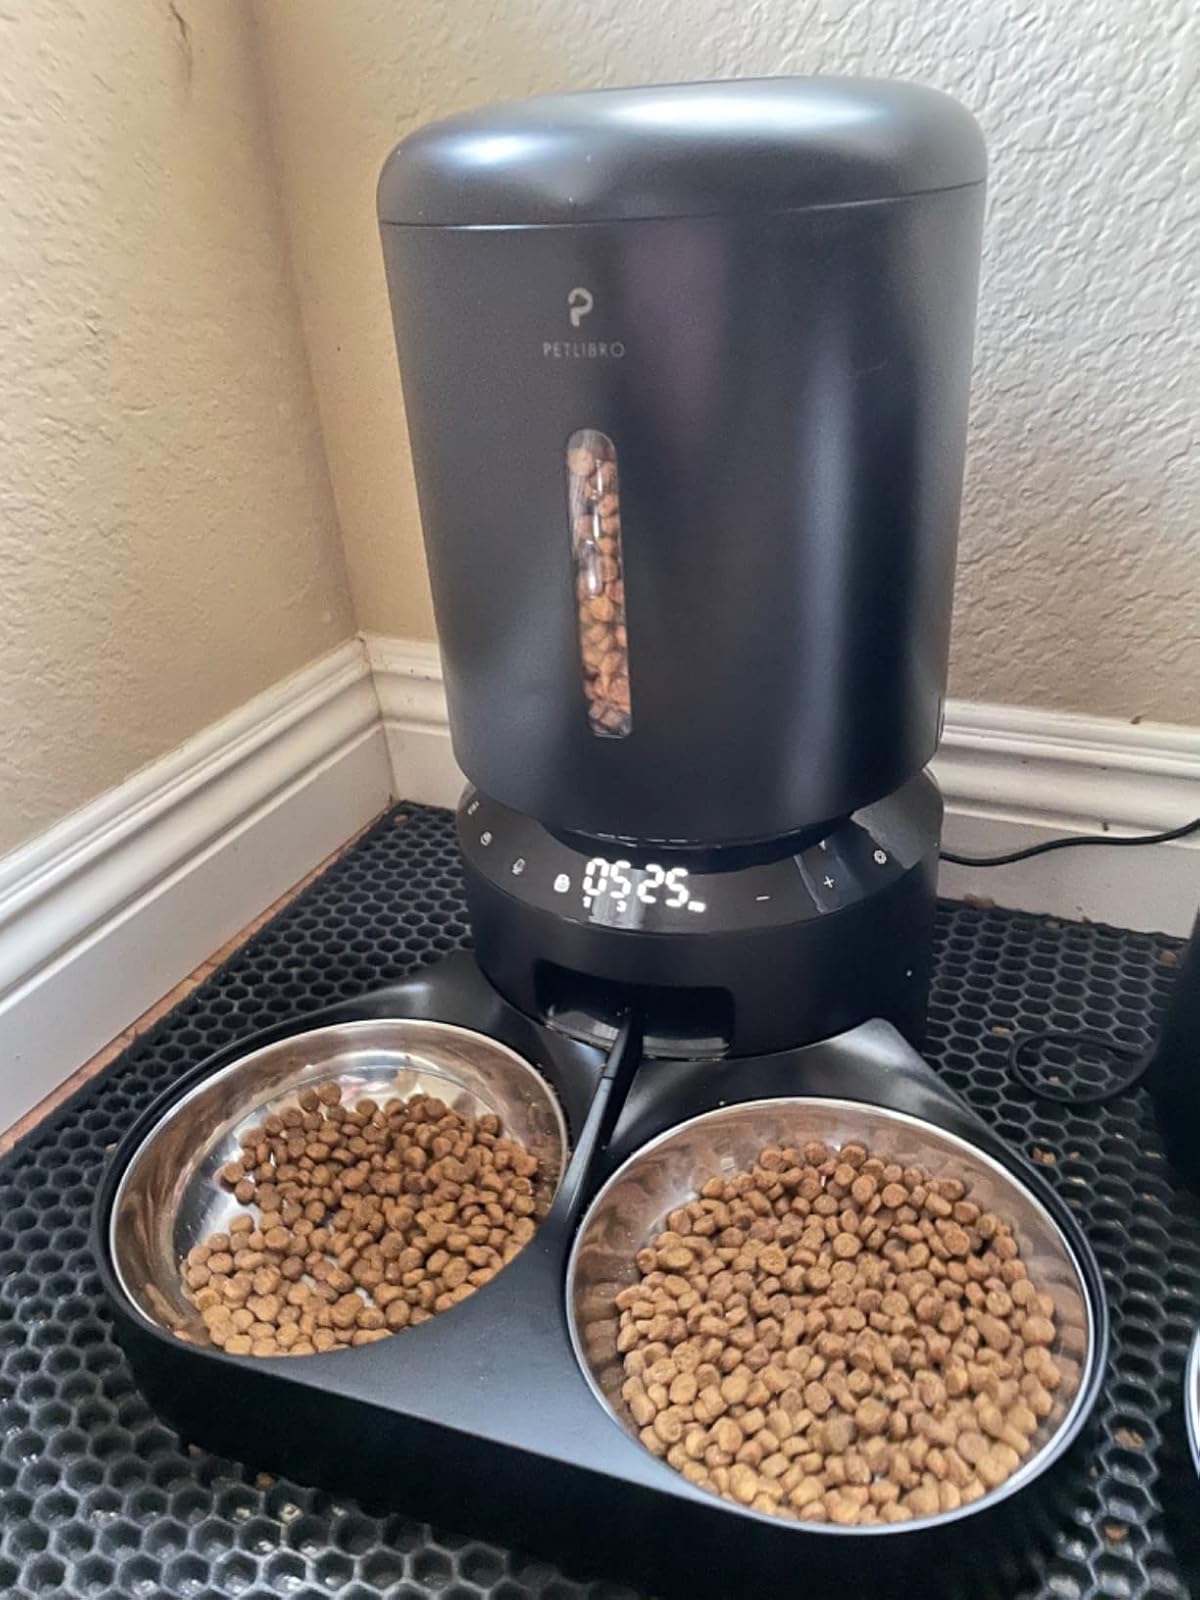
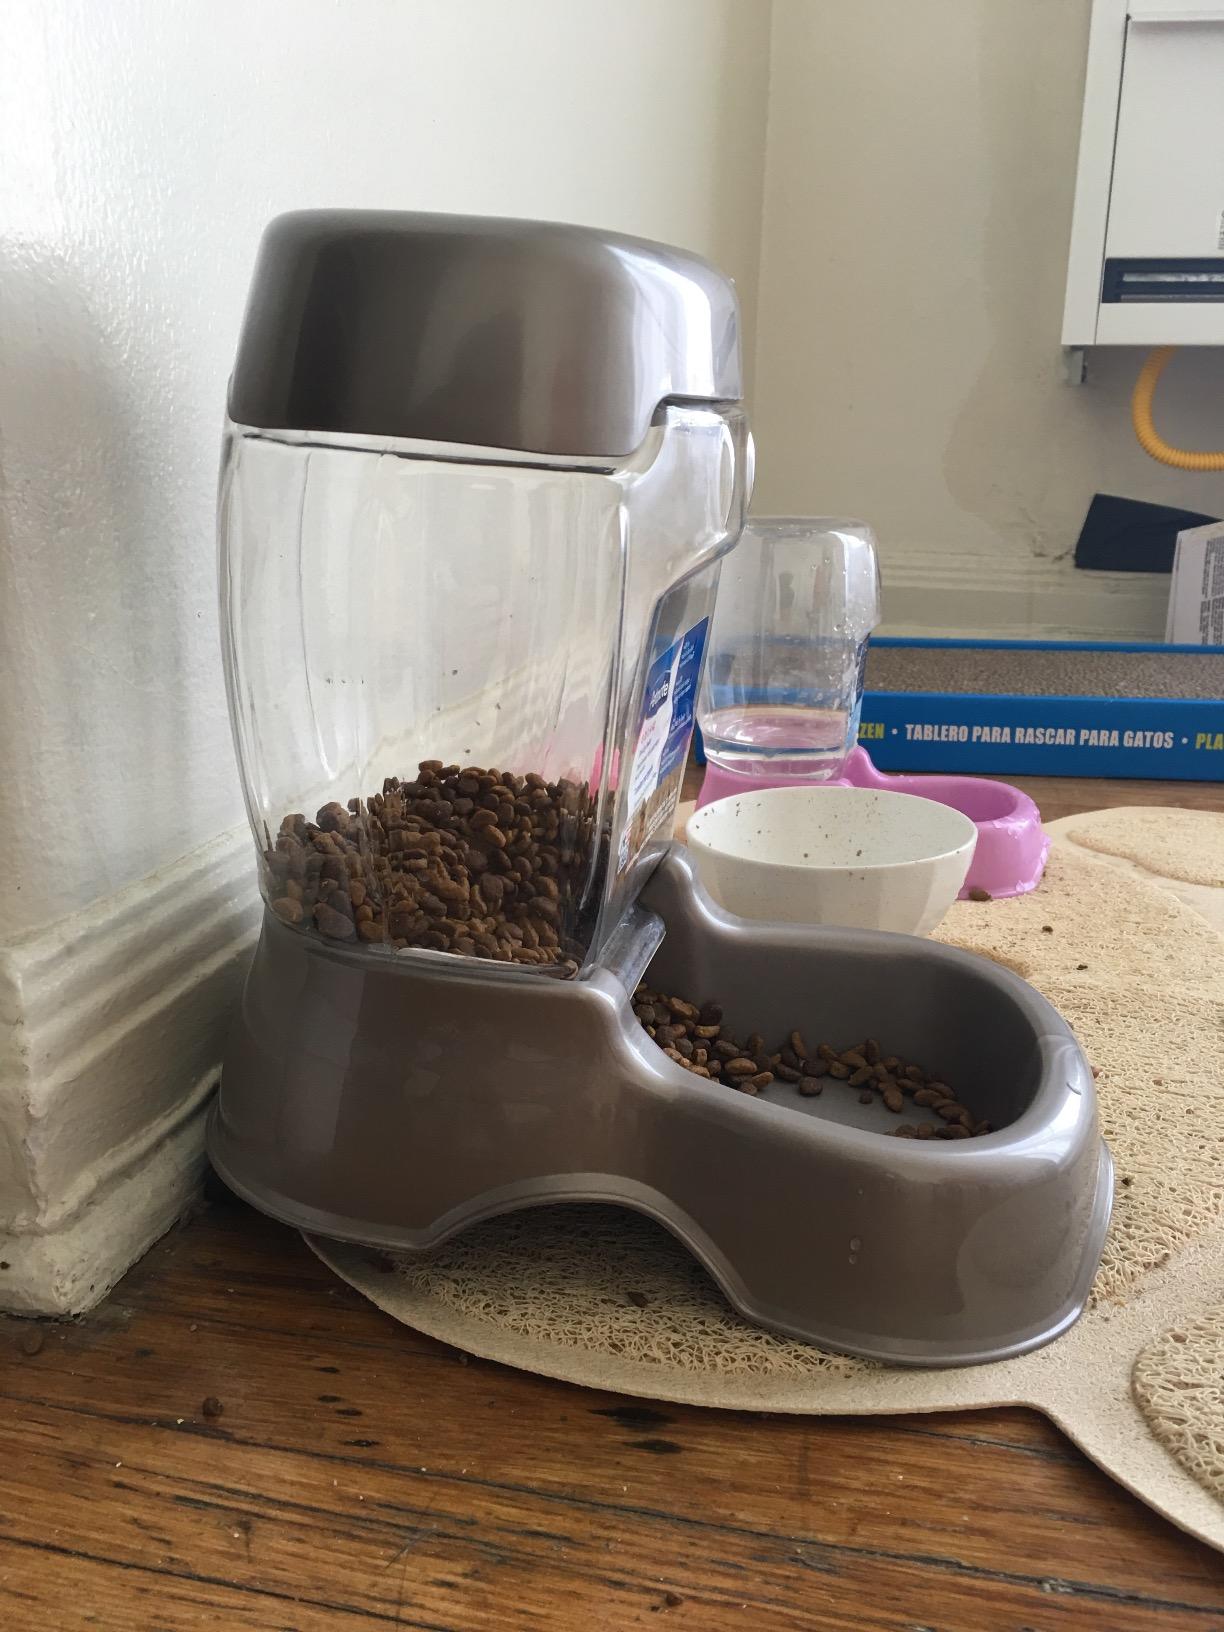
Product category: items_feeder
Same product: no